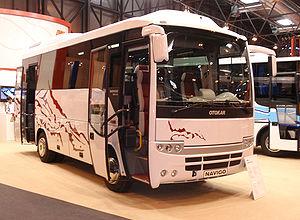
Otokar Otomotiv ve Savunma Sanayi A.Ş., aussi connu simplement comme Otokar, est une entreprise turque spécialisée dans les véhicules militaires et les autobus. Son siège est à Adapazarı et elle est une filiale de Koç Holding. Otokar est coté sur le marché boursier d'Istanbul.